Olentzero

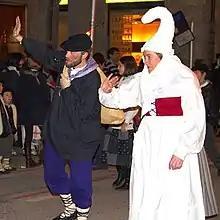
A night scene. A woman in white with an elaborate headdress walks hand-in-hand with a man in a dark Basque farmer outfit.

Since 1994, he has started to be accompanied by Mari Domingi, a character previously mentioned in a Basque Christmas carol.